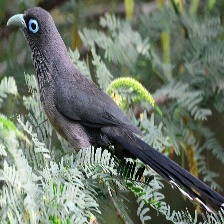
Species: BLUE MALKOHA
Scientific name: CEUTHMOCHARES AEREUS